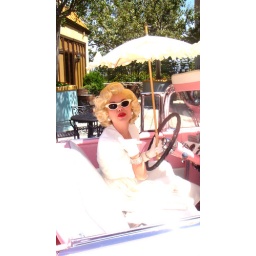
Marilyn rose in her pink car driving down the rode sending kiss's.